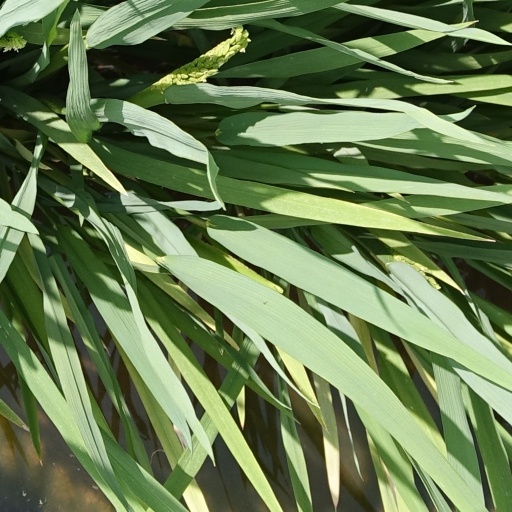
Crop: rice